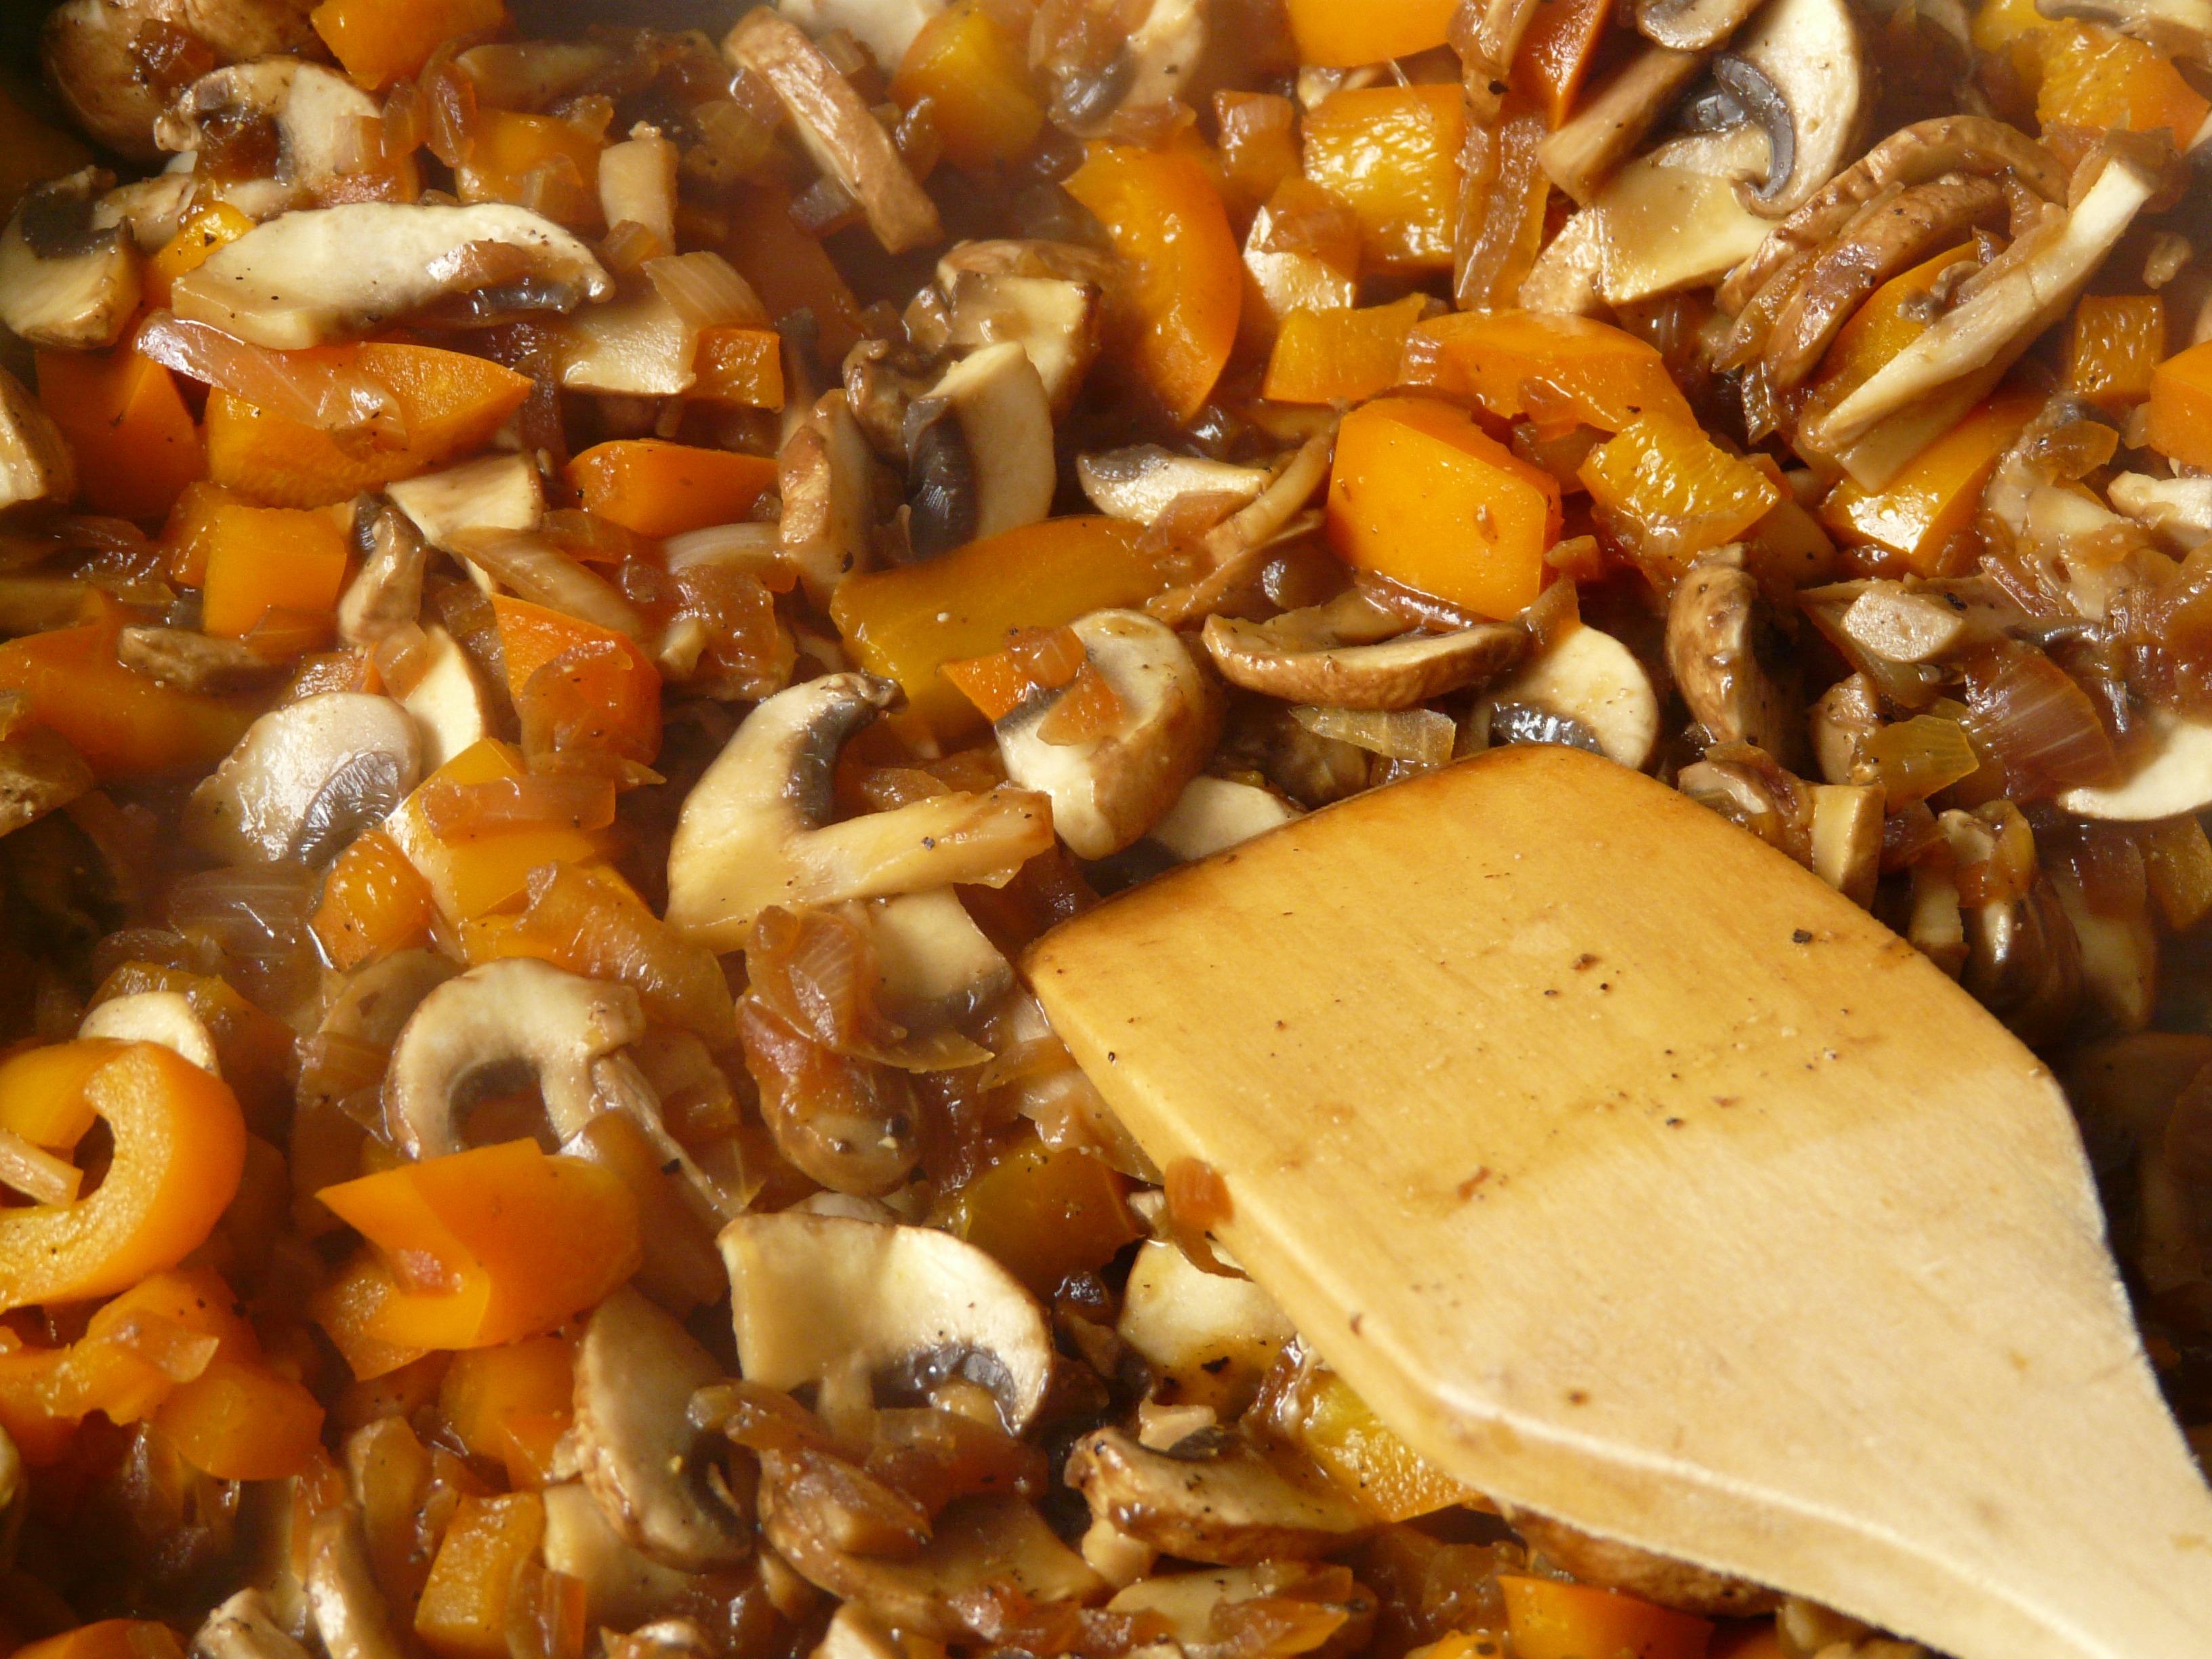
dish, meal, food, produce, vegetable, breakfast, cuisine, cook, stew, vegetables, mushrooms, vegetarian food, paprika, sear